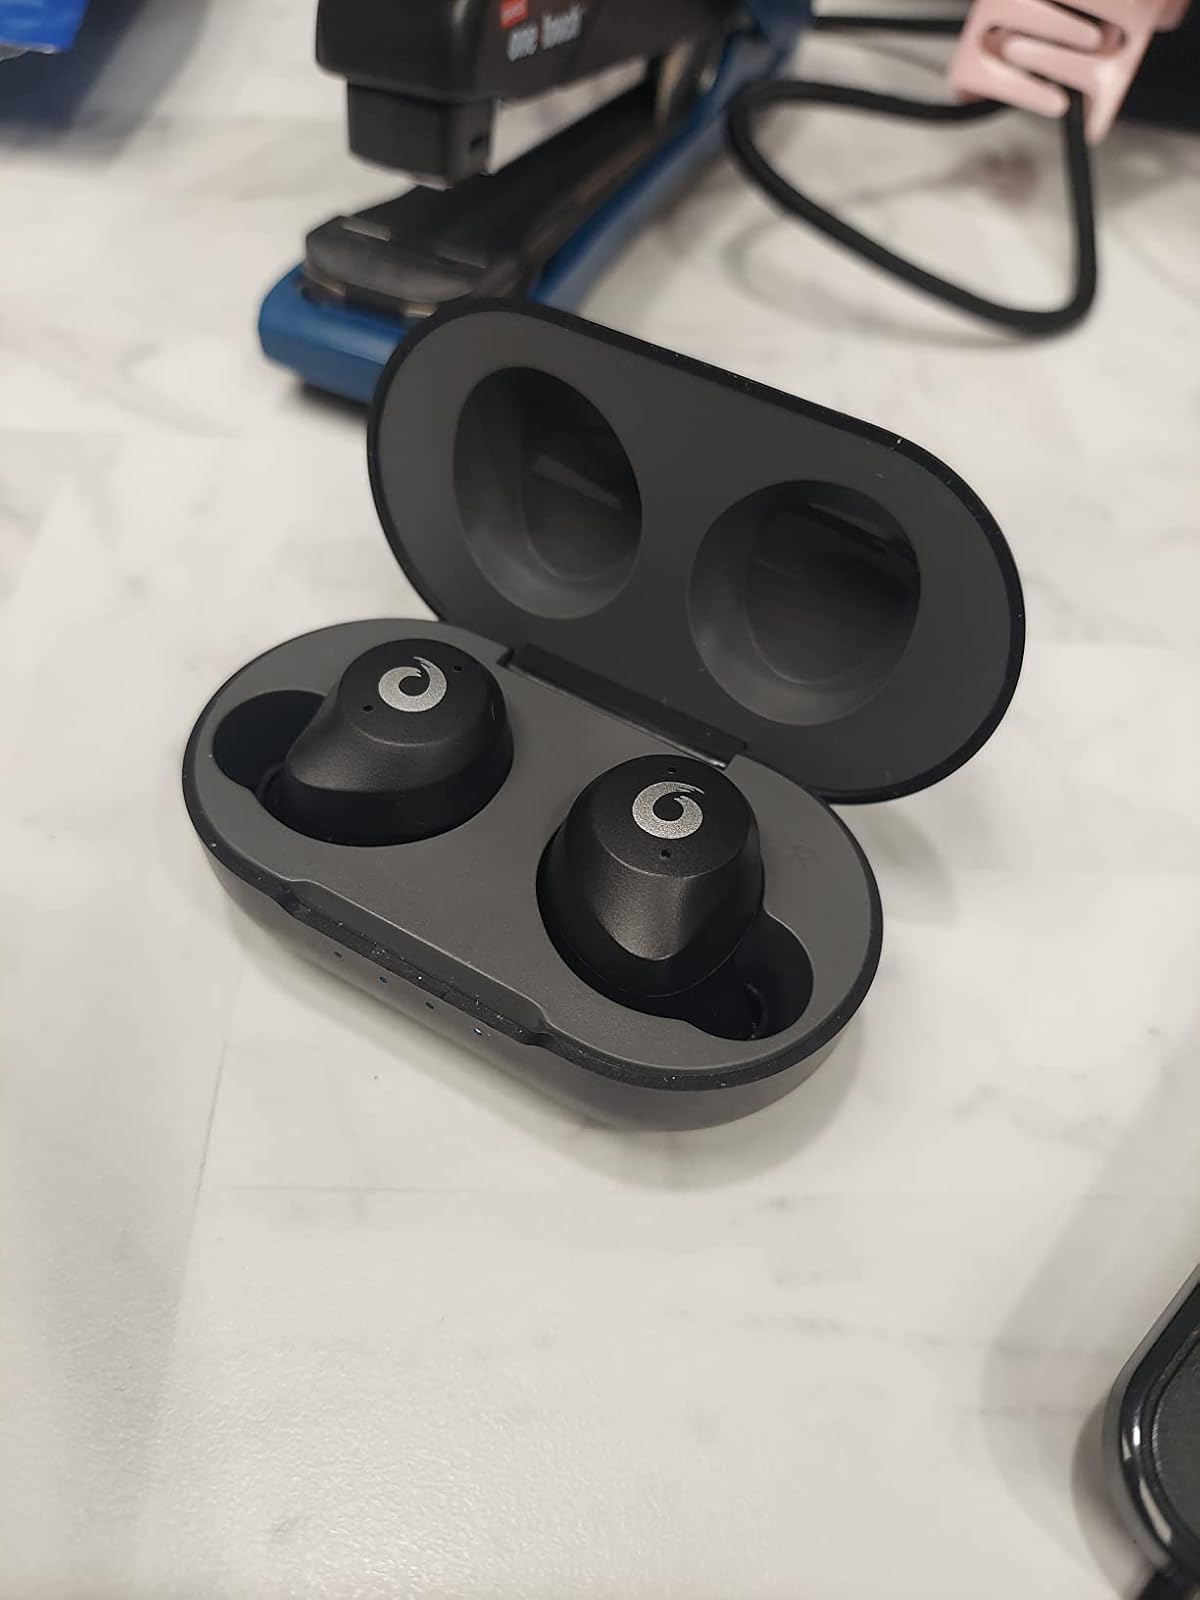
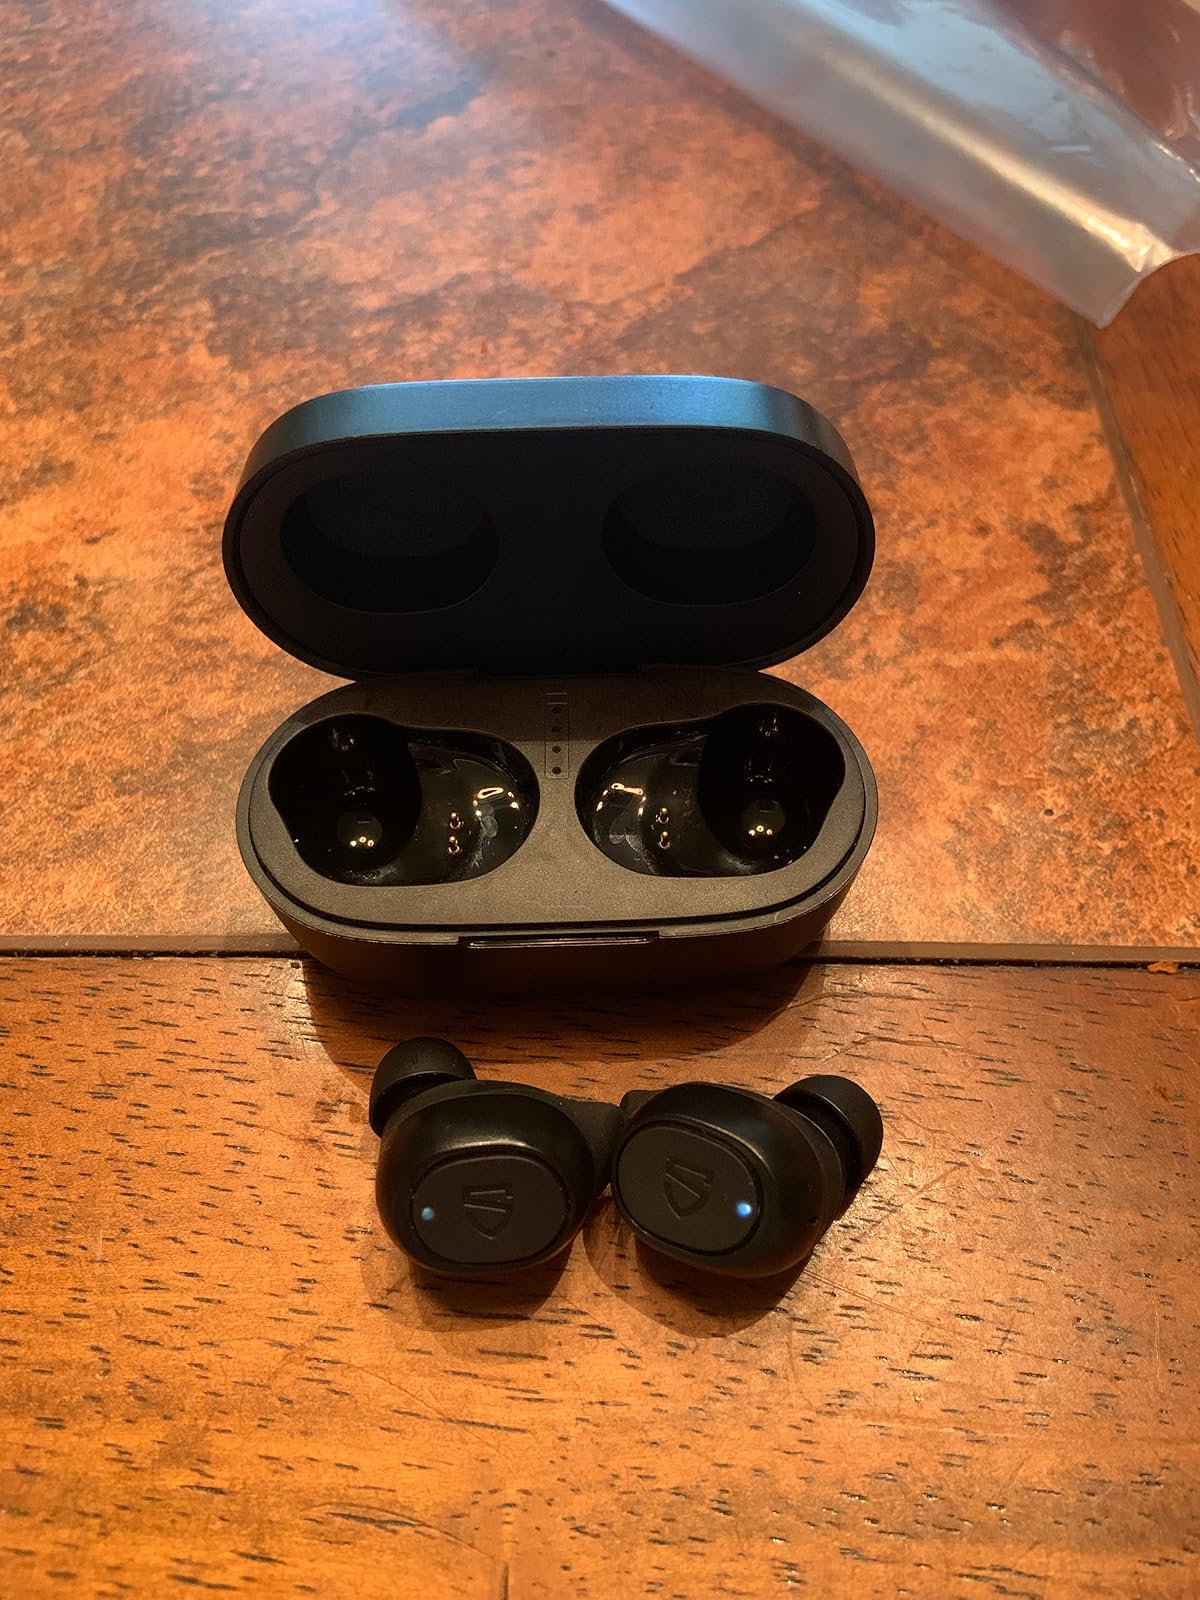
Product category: earbuds
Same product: no